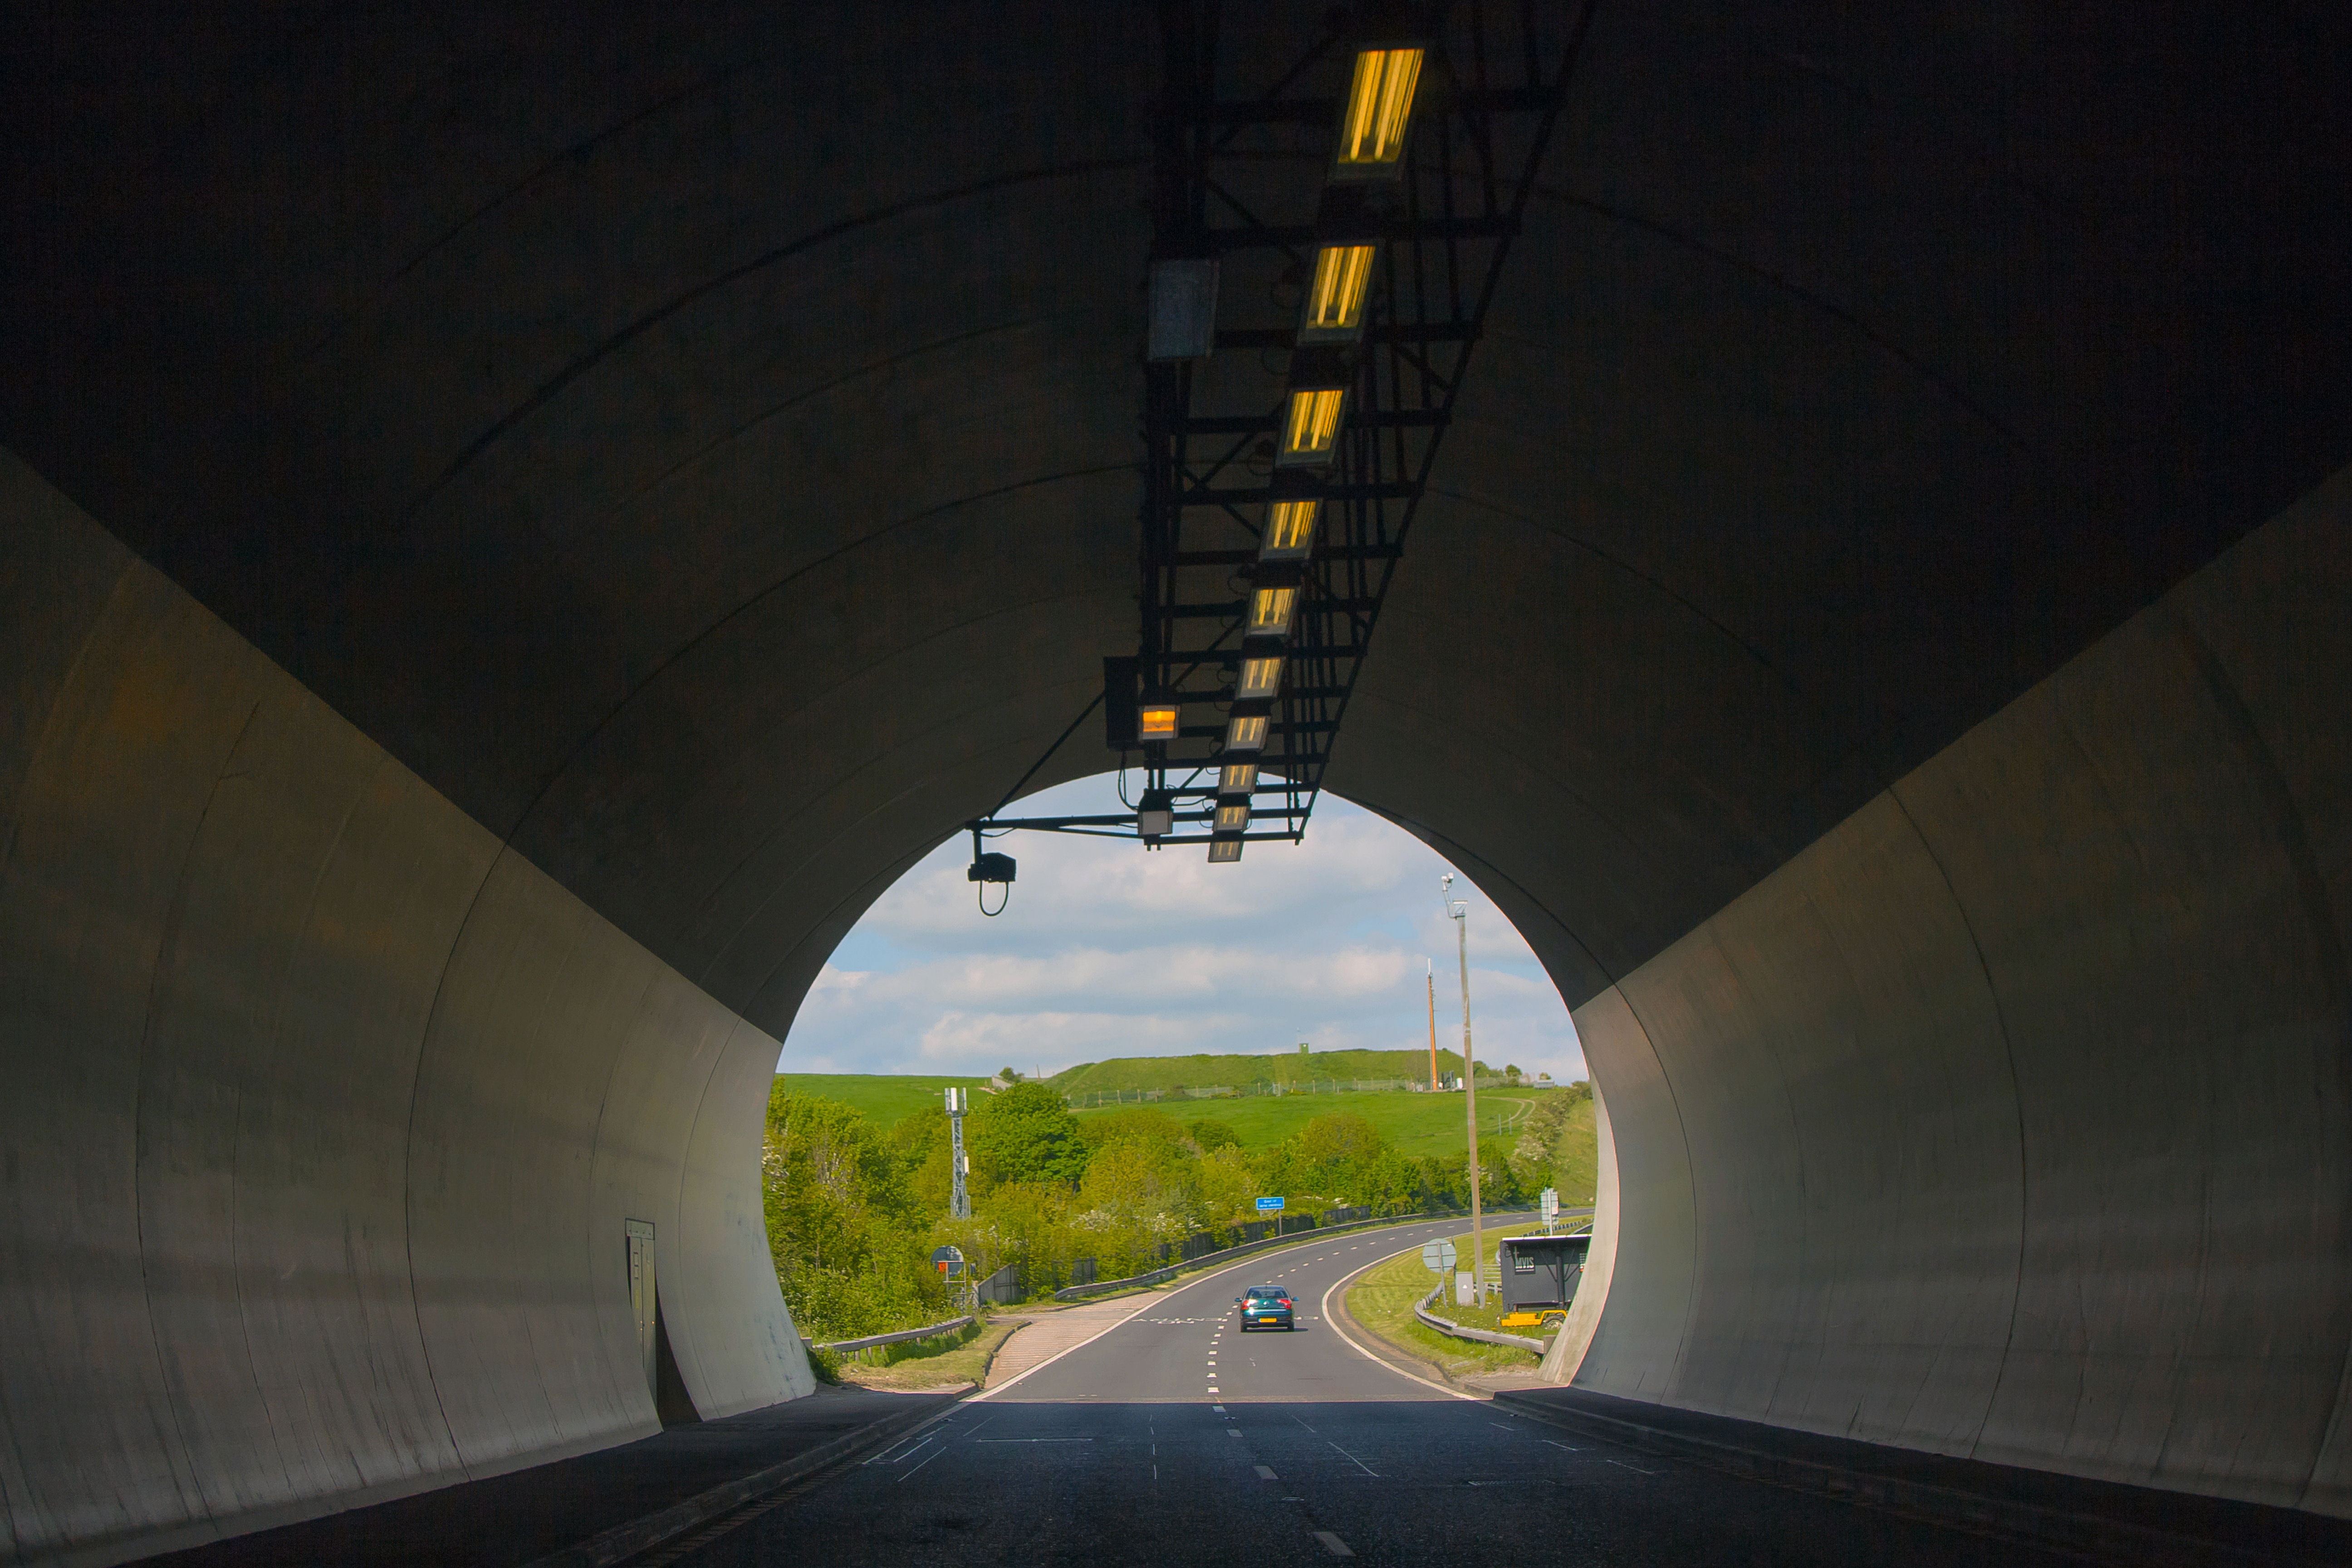
path, light, road, bridge, hill, highway, overpass, tunnel, subway, transport, darkness, lane, public transport, england, infrastructure, symmetry, way, southwick, atmosphere of earth